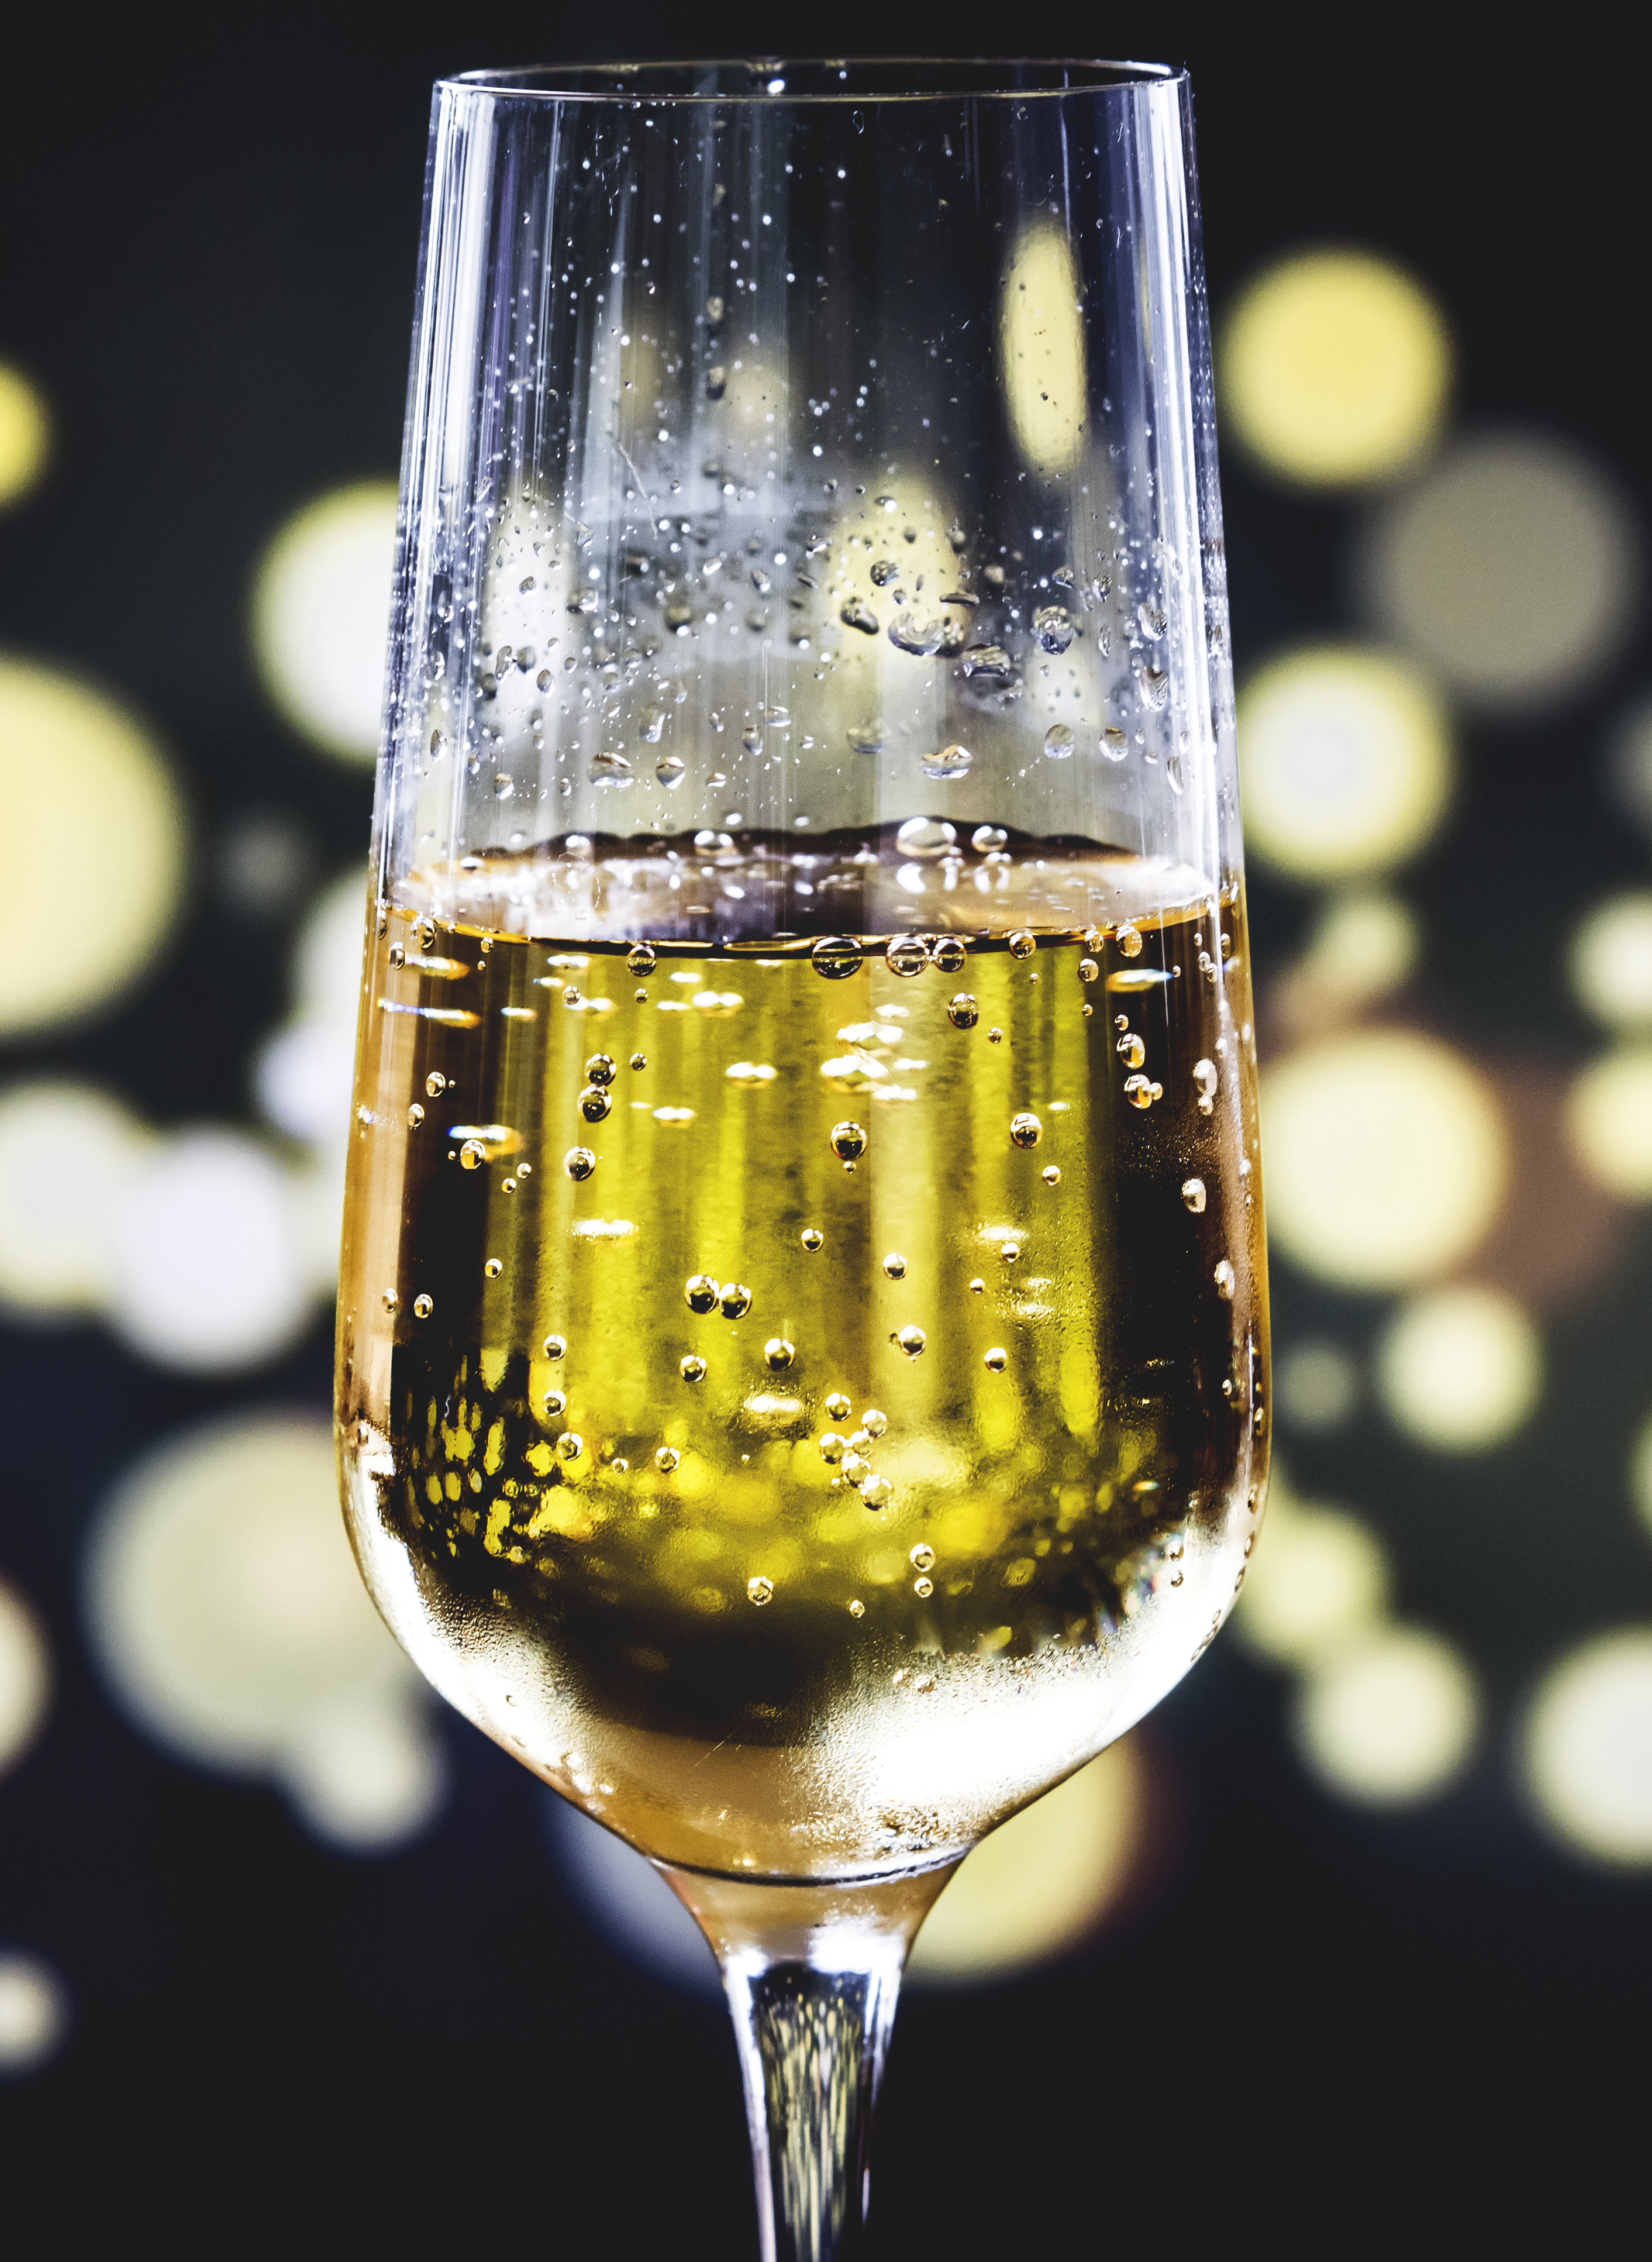
alcohol, alcoholic, anniversary, background, beverage, bright, bubbles, bubbly, celebrate, celebration, champagne, close up, cocktail, cold drink, dining, dinner, drink, drinking, event, festival, festive, glass, liquid, luxury, macro, nobody, party, refreshing, refreshment, romance, romantic, sparkling, sparkling wine, splashing, wine, wineglass, champagne stemware, alcoholic beverage, wine glass, stemware, beer glass, water, white wine, macro photography